Eggah

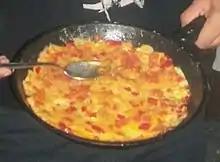
Eggah cooked in Egypt

Eggah ( "ʻEgga") is an egg-based dish in Egyptian cuisine that is similar to a frittata. It is also known as Egyptian omelet. Eggah is commonly seasoned with spices such as pepper, cinnamon, cumin, coriander seeds, turmeric, nutmeg and fresh herbs. It is generally thick, commonly filled with vegetables and sometimes meat and cooked until completely firm. It is usually circle-shaped and served sliced into rectangles or wedges, sometimes hot and sometimes cold. Eggah can be served as an appetizer, main course or side dish.